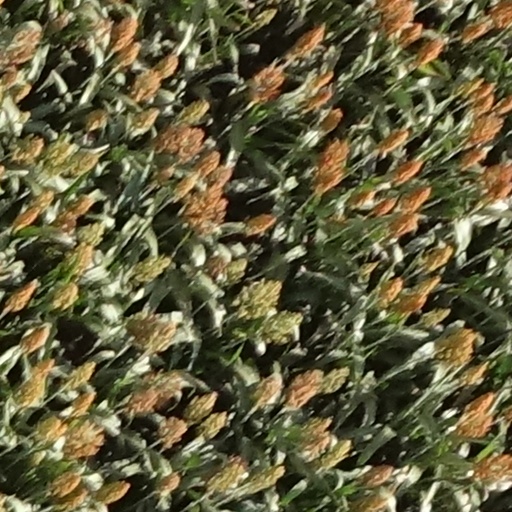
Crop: sorghum